Scott M. Gimple

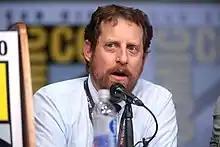
Gimple in 2017

Scott M. Gimple (born March 29, 1971) is an American writer for both comics and television. He is known for his work as a writer and producer for "Fillmore!", "Life", "FlashForward", "Chase", and "The Walking Dead", and served as showrunner for "The Walking Dead" from seasons 4 through 8 and for the spin-off "".